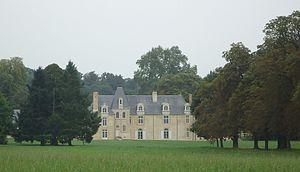
Château de Maquillé - Souligné-Flacé - Sarthe (72)
Souligné-Flacé est une commune française, située dans le département de la Sarthe en région Pays de la Loire, peuplée de 686 habitants.